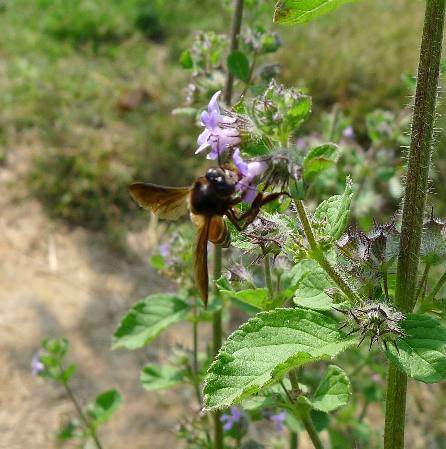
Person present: No